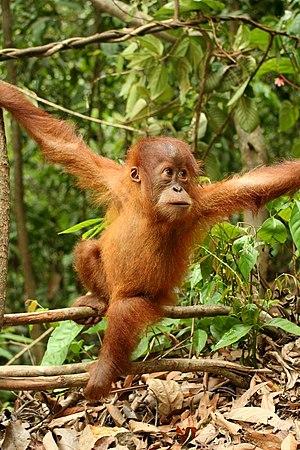
Le parc national du Gunung Leuser est un parc national situé dans le nord de l'île indonésienne de Sumatra, à cheval sur les provinces d'Aceh et de Sumatra du Nord. Il est nommé d'après le mont Leuser, qui culmine à 3 381 mètres.